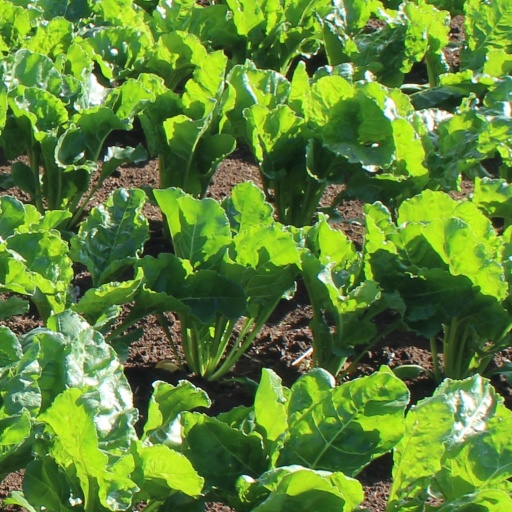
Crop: sugar beet